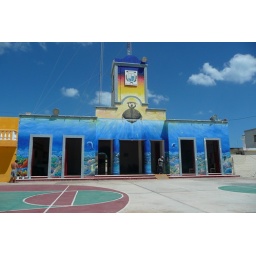
Mural by Rigel Sauri on the facade of municipal building in Telchac Puerto, Yucatan, Mexico